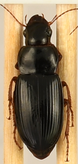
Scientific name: Harpalus paratus
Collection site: North Sterling NEON (STER), plot STER_033